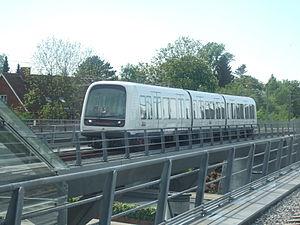
Le métro de Copenhague est un système de transport en commun de type métro automatique desservant les communes de Copenhague, de Frederiksberg et de Tårnby. Mises en service en 2002, 2007, 2019 et 2020 les lignes de métro 1, 2 et 3 et 4 comptent trente-neuf stations, dont neuf sont souterraines, sur un parcours total de 38 km.